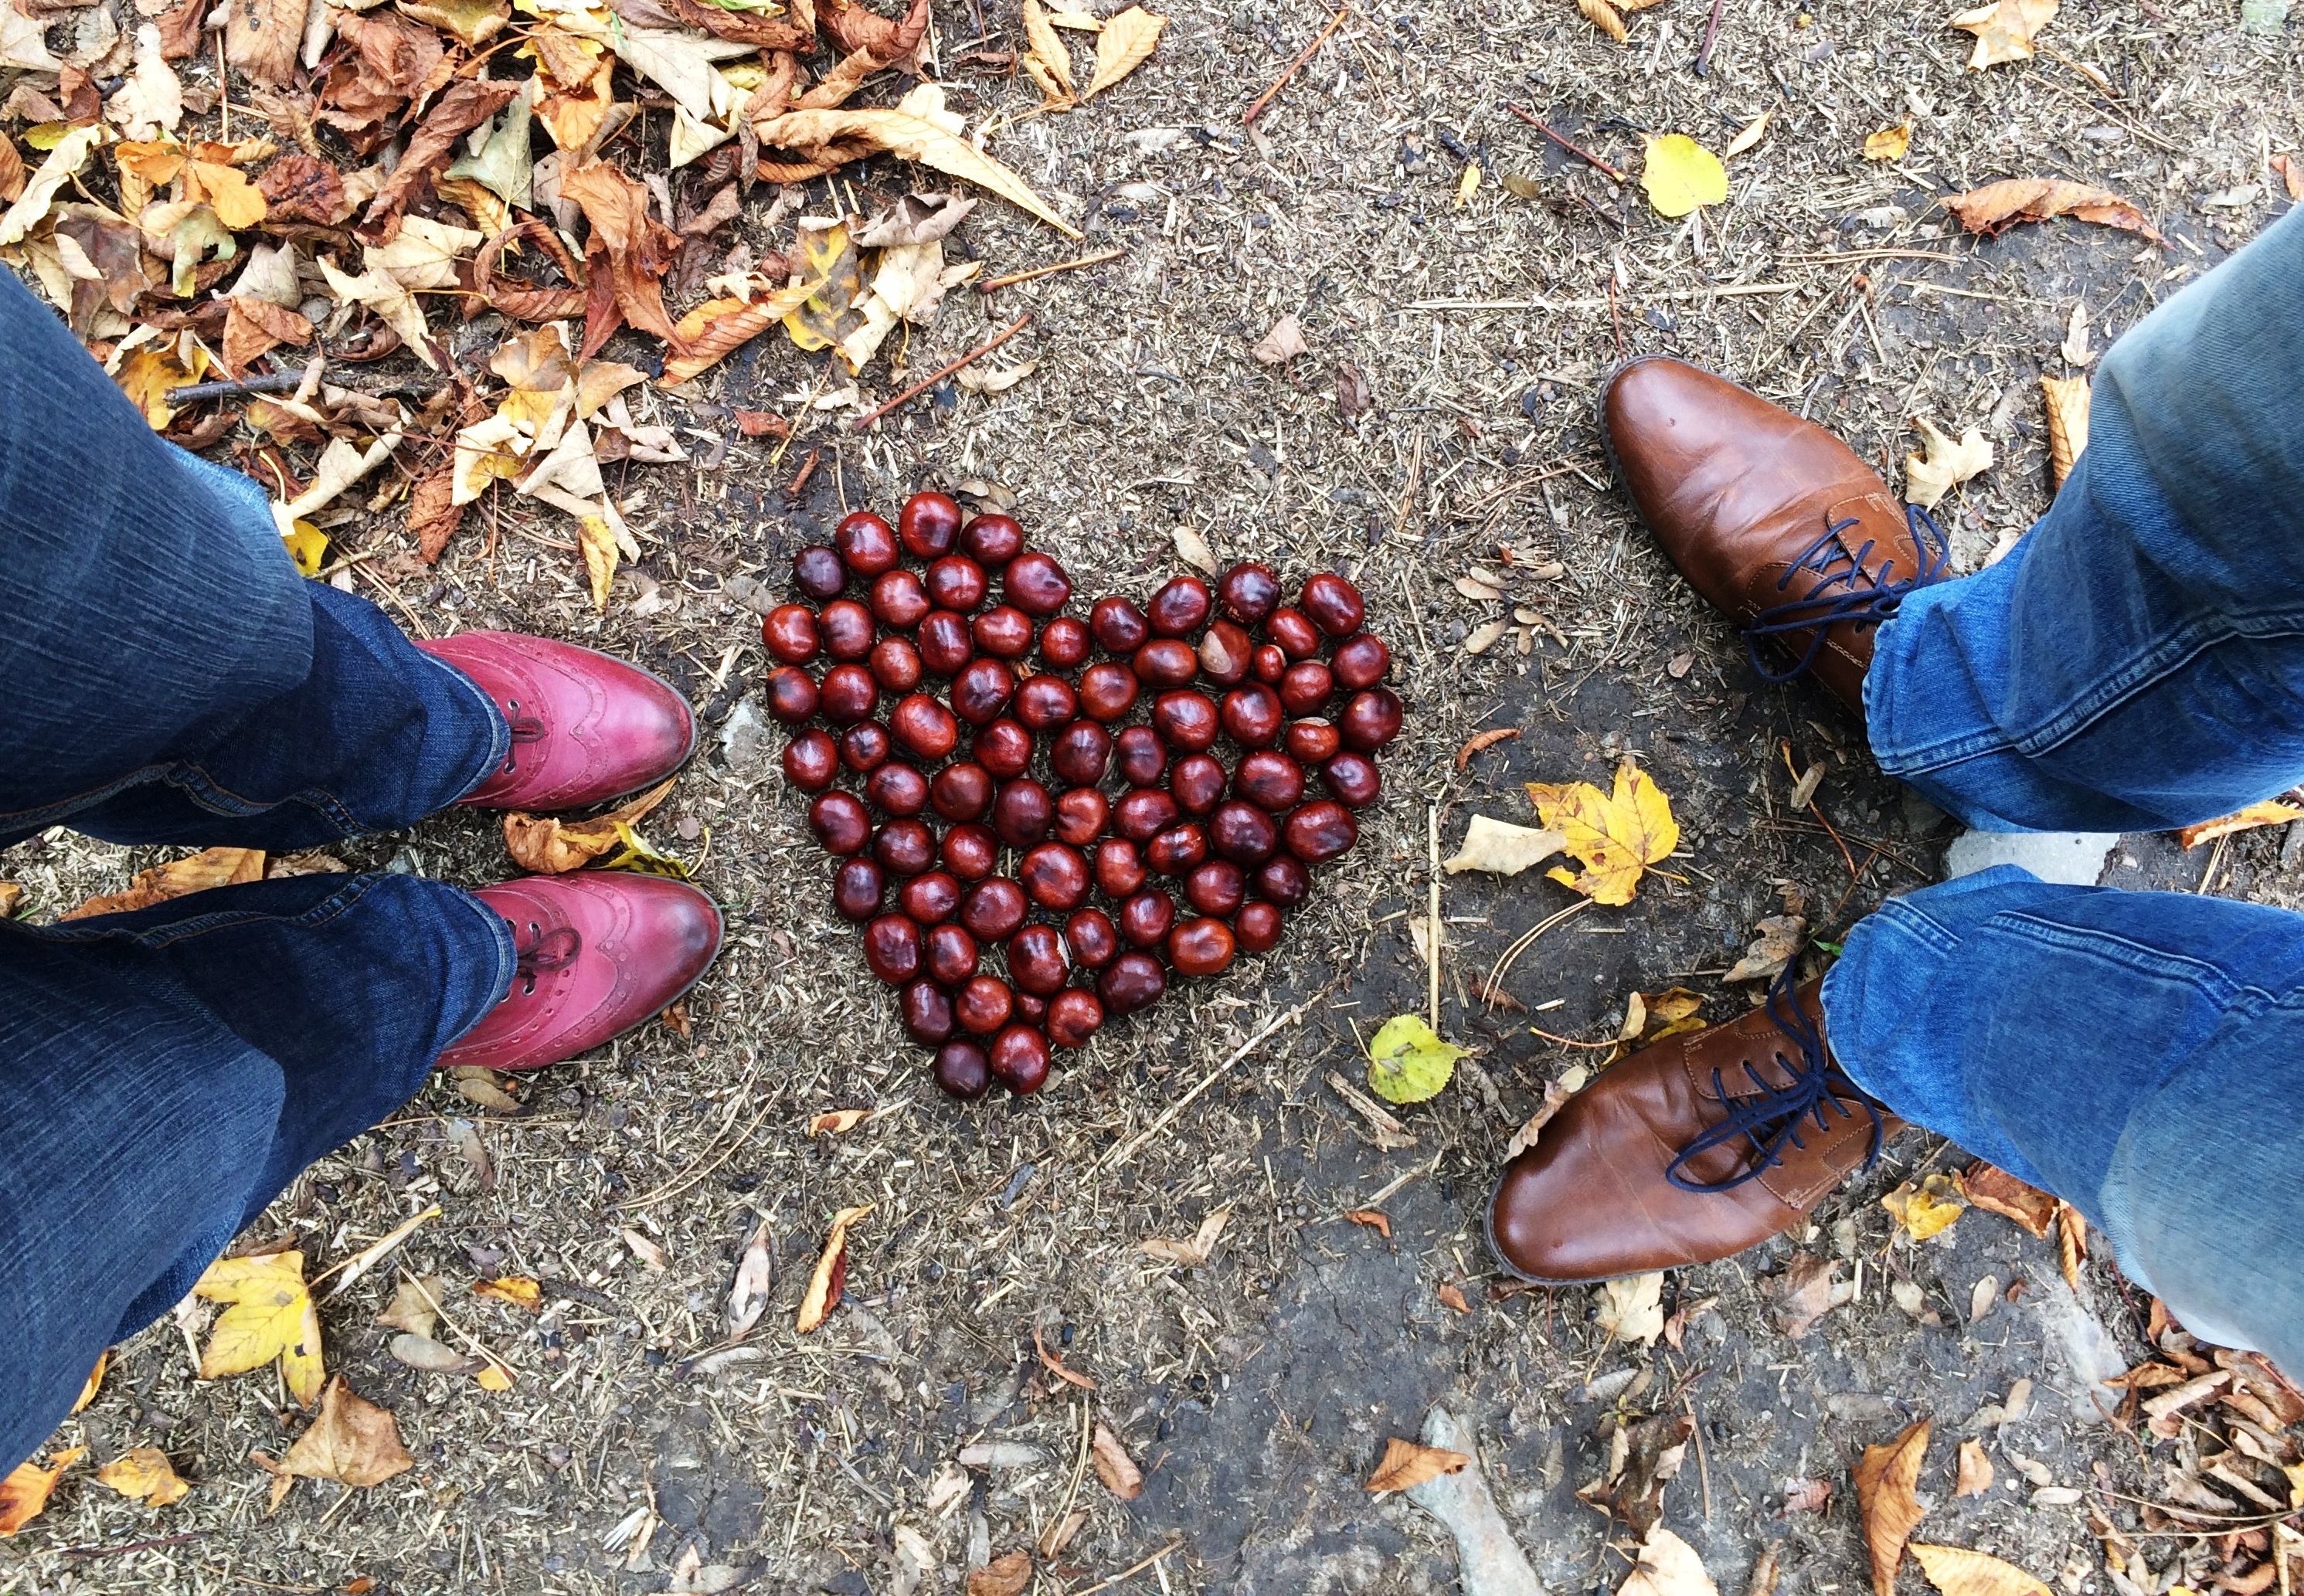
plant, leaf, flower, love, heart, food, produce, crop, autumn, soil, season, boots, chestnut